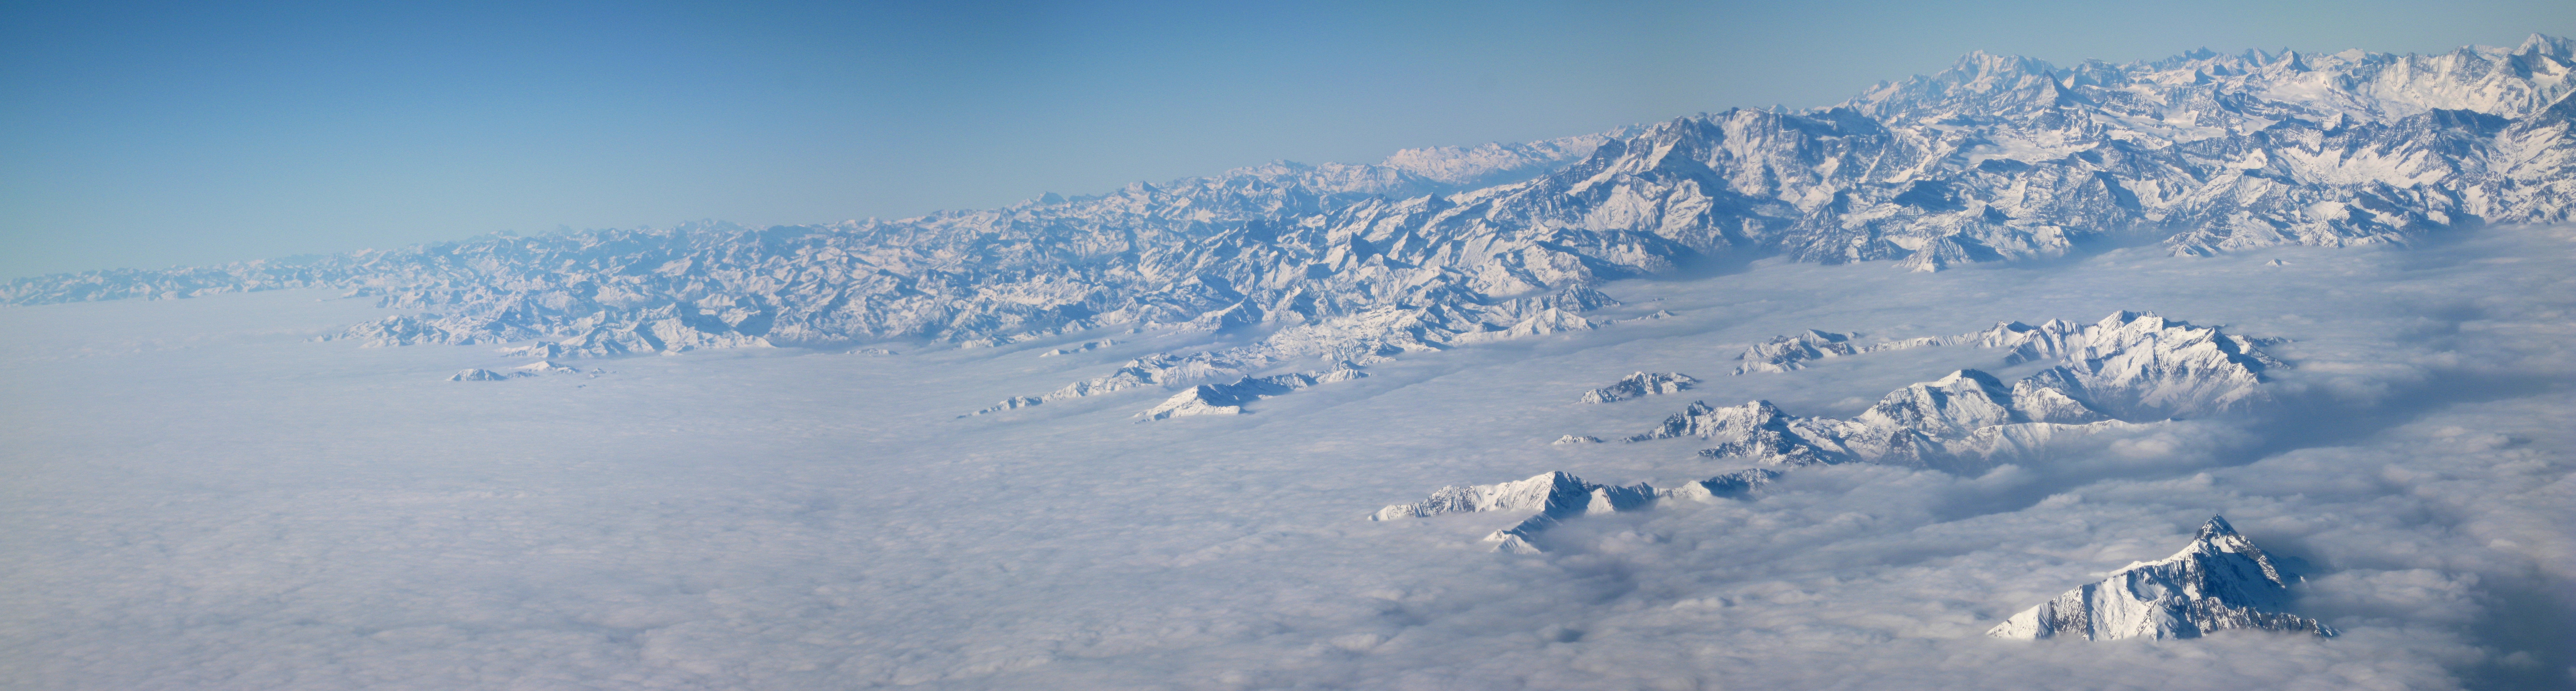
mountain, snow, winter, cloud, mountain range, panorama, ice, weather, alpine, arctic, season, clouds, mountains, alps, plateau, milan, piste, freezing, mountainous landforms, geological phenomenon